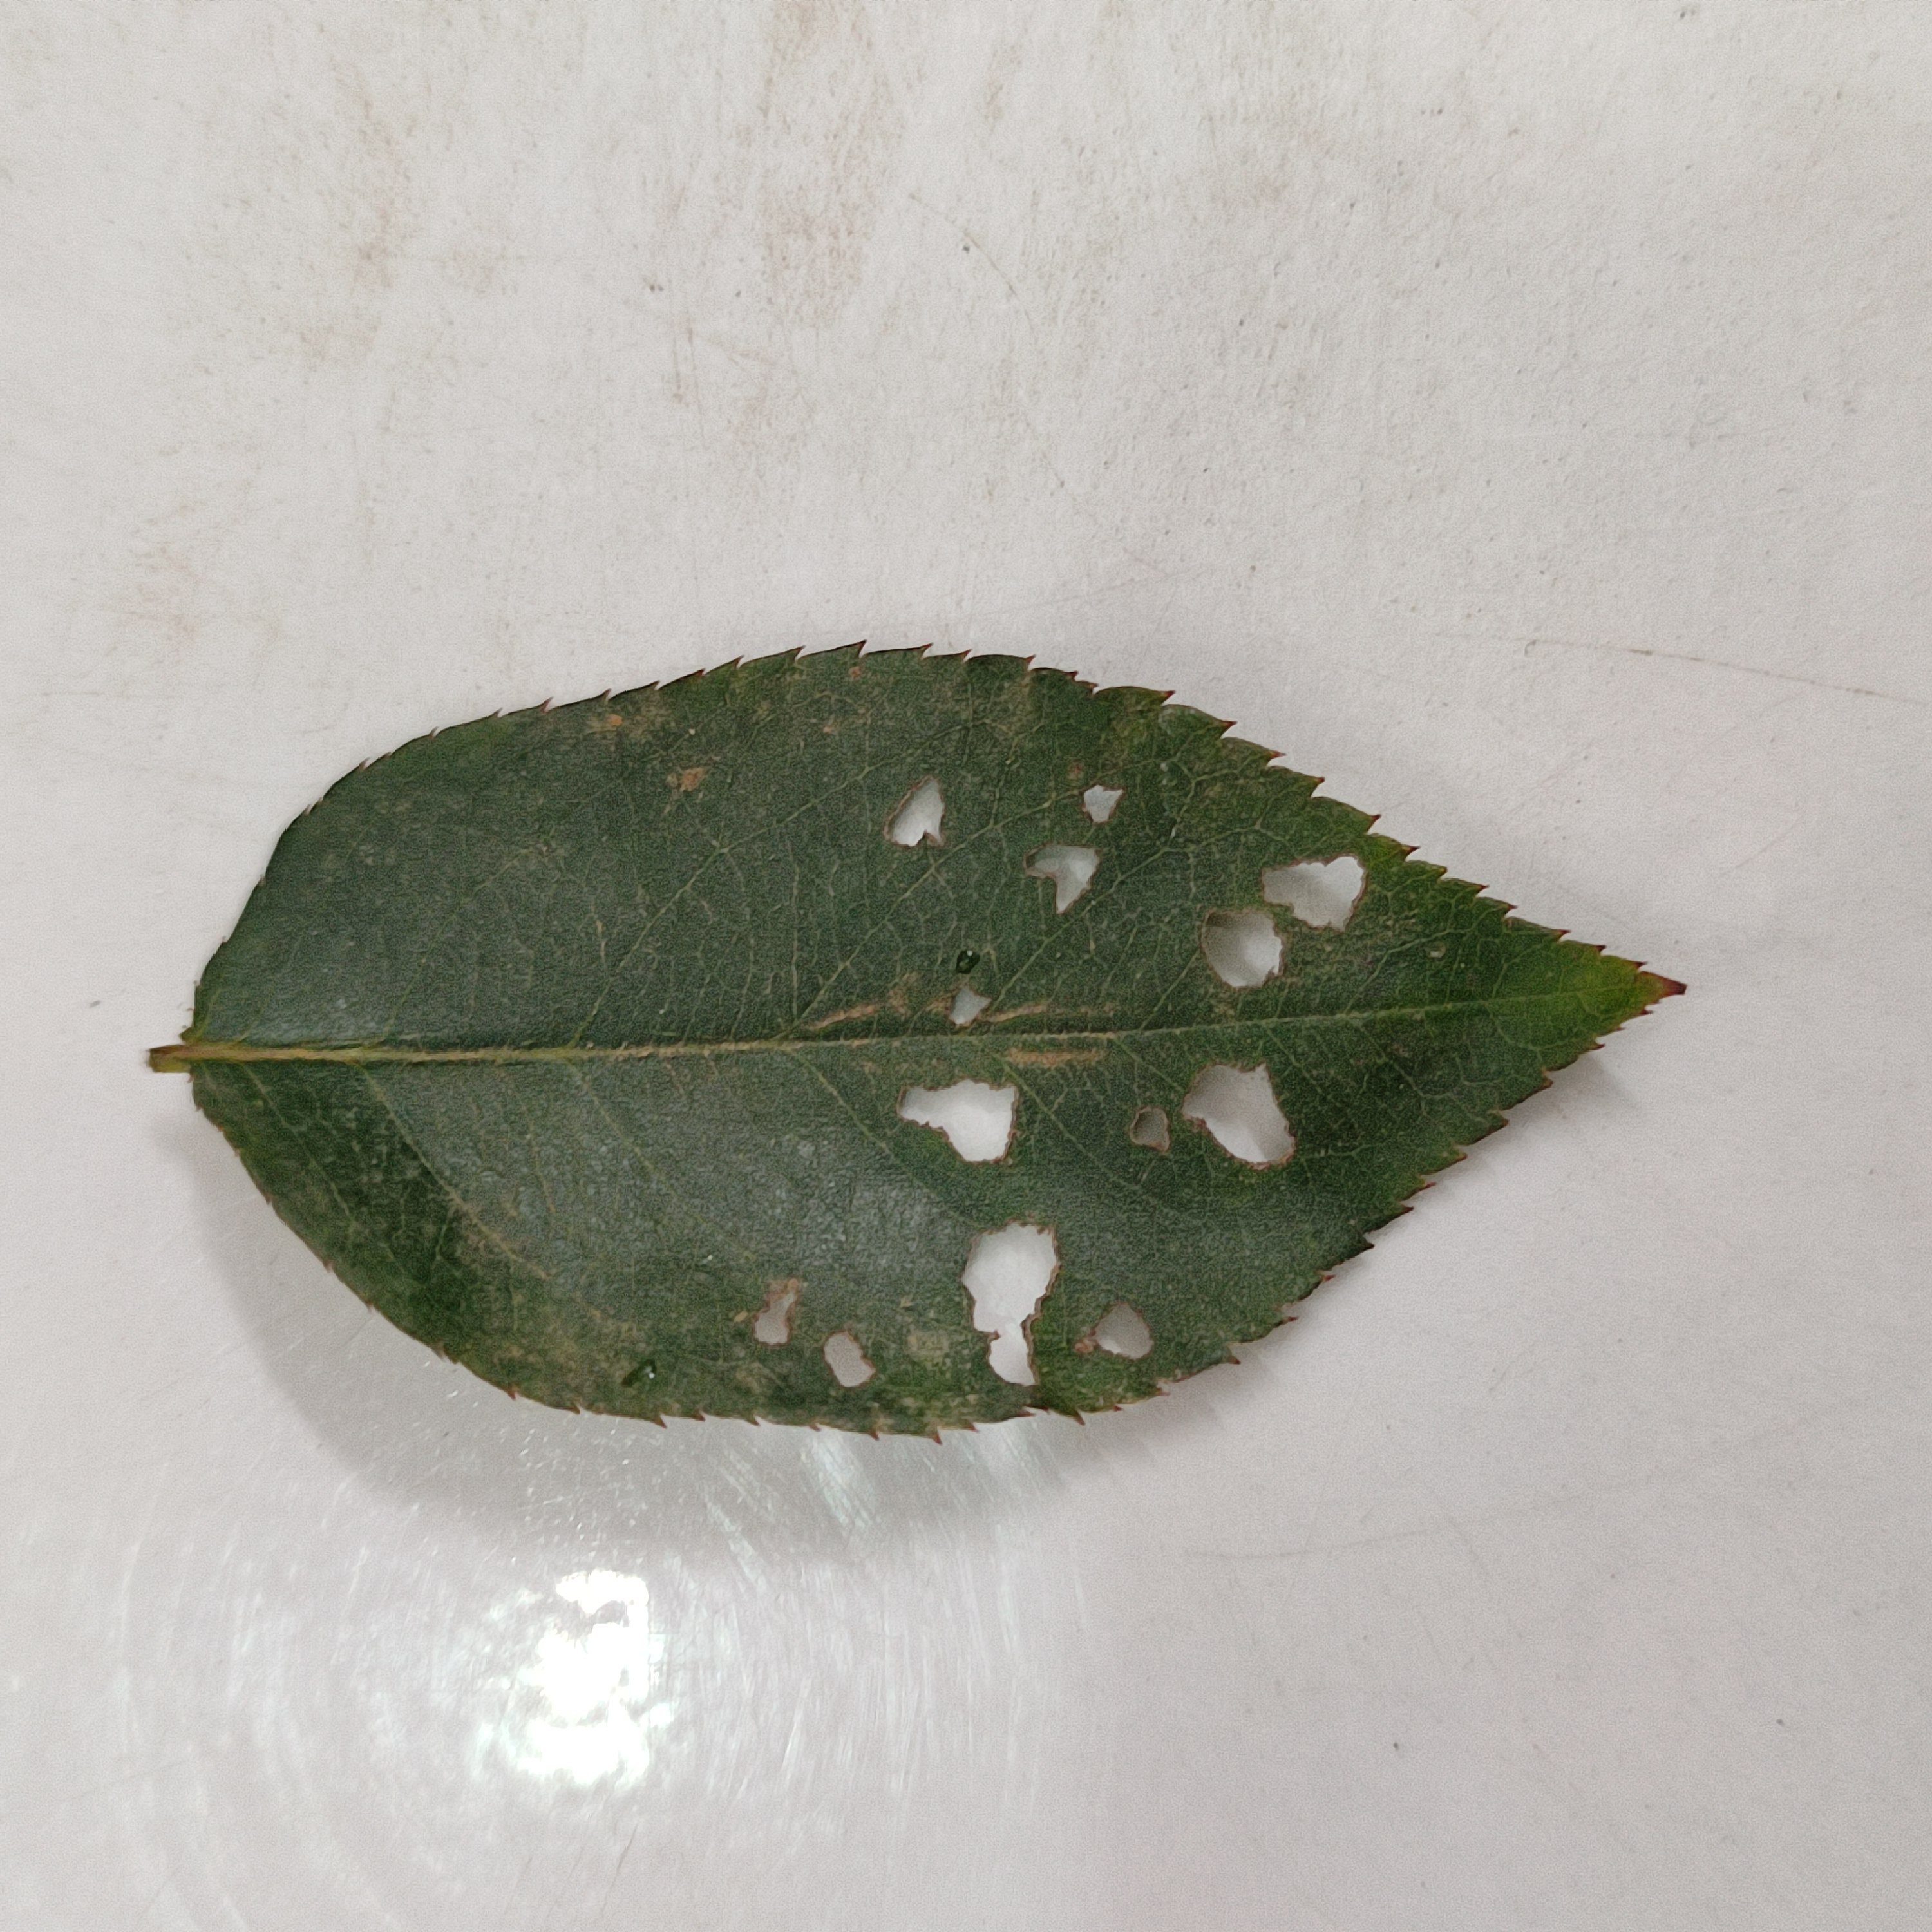
Label: Insect Hole